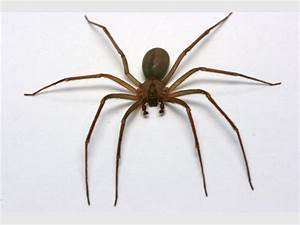
Label: ragno